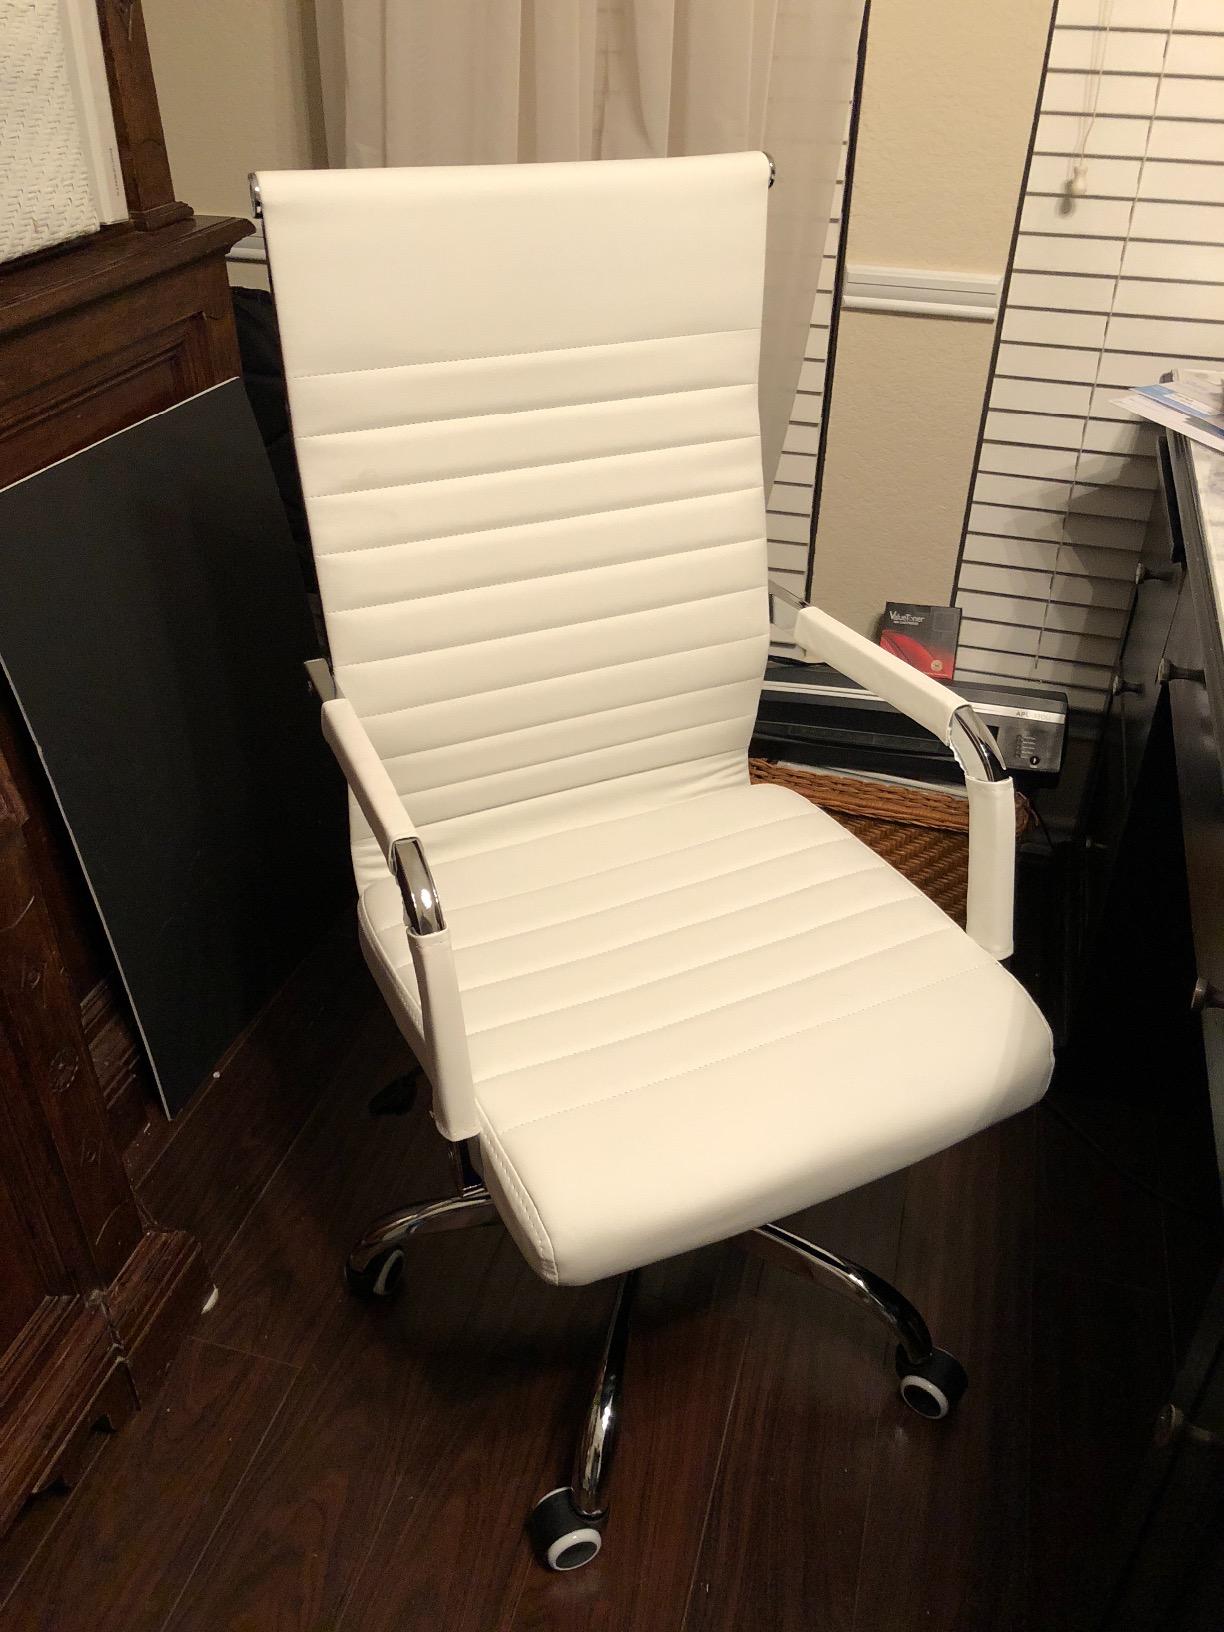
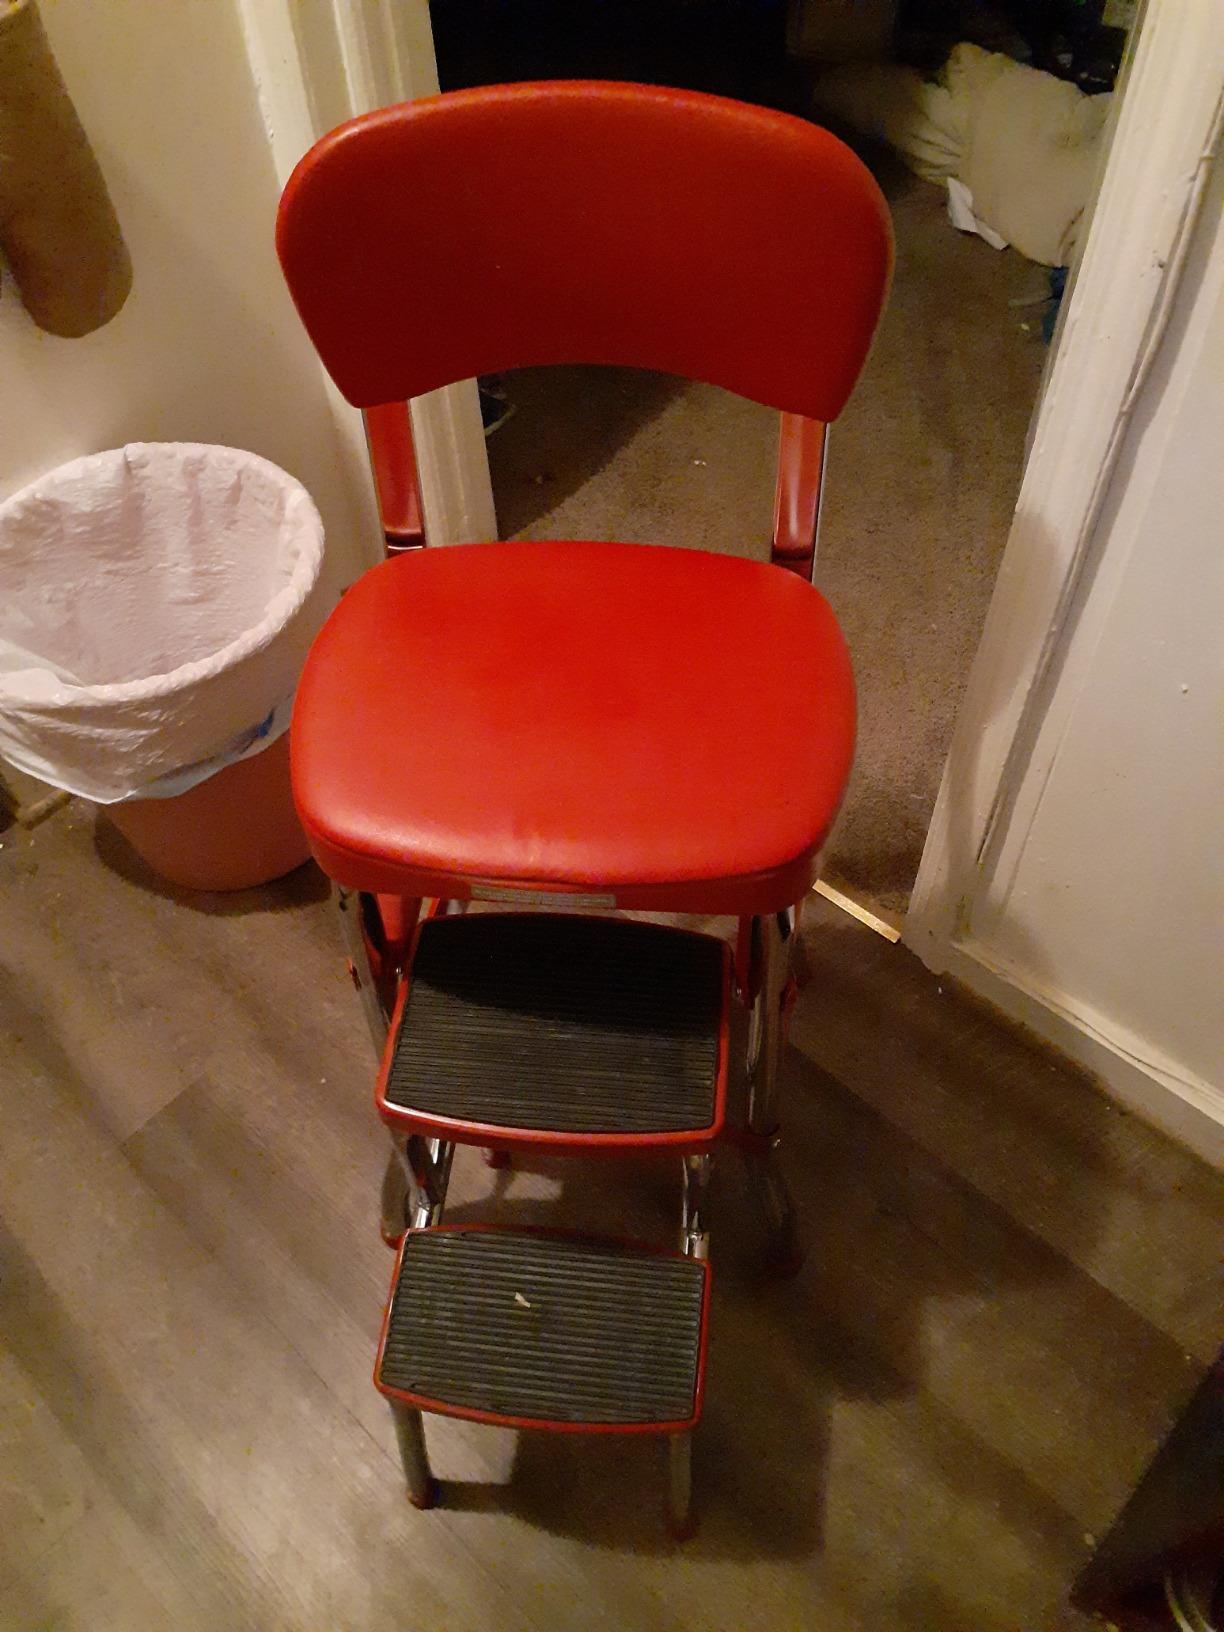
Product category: items_chair
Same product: no